Question: Please indicate a possible affordance area of the skateboard that can be used for holding
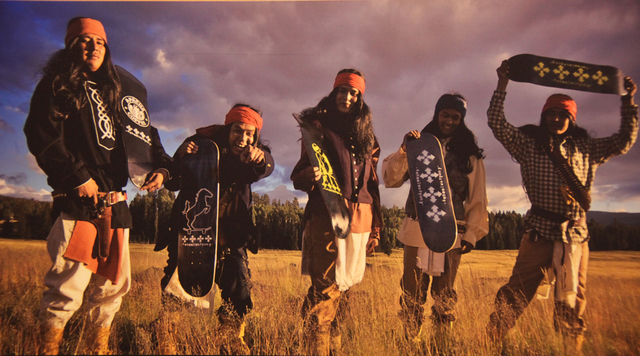
Answer: [176.5, 139, 214.5, 300]